The 15:17 to Paris

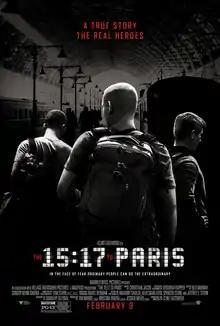
Theatrical release poster

The 15:17 to Paris is a 2018 American biographical drama film produced and directed by Clint Eastwood and written by Dorothy Blyskal, based on the 2016 autobiography "The 15:17 to Paris: The True Story of a Terrorist, a Train, and Three American Heroes" by Jeffrey E. Stern, Spencer Stone, Anthony Sadler, and Alek Skarlatos. The film stars Stone, Sadler, and Skarlatos as themselves and follows the trio through life leading up to and including their stopping of the 2015 Thalys train attack. Judy Greer and Jenna Fischer also star.